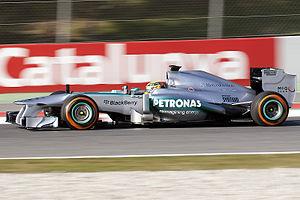
Cet article sur la réglementation de la Formule 1 2013 présente un aperçu rapide du règlement en vigueur durant le Championnat du monde de Formule 1 2013. Les nouveautés par rapport à la saison précédente sont indiquées en caractères gras.